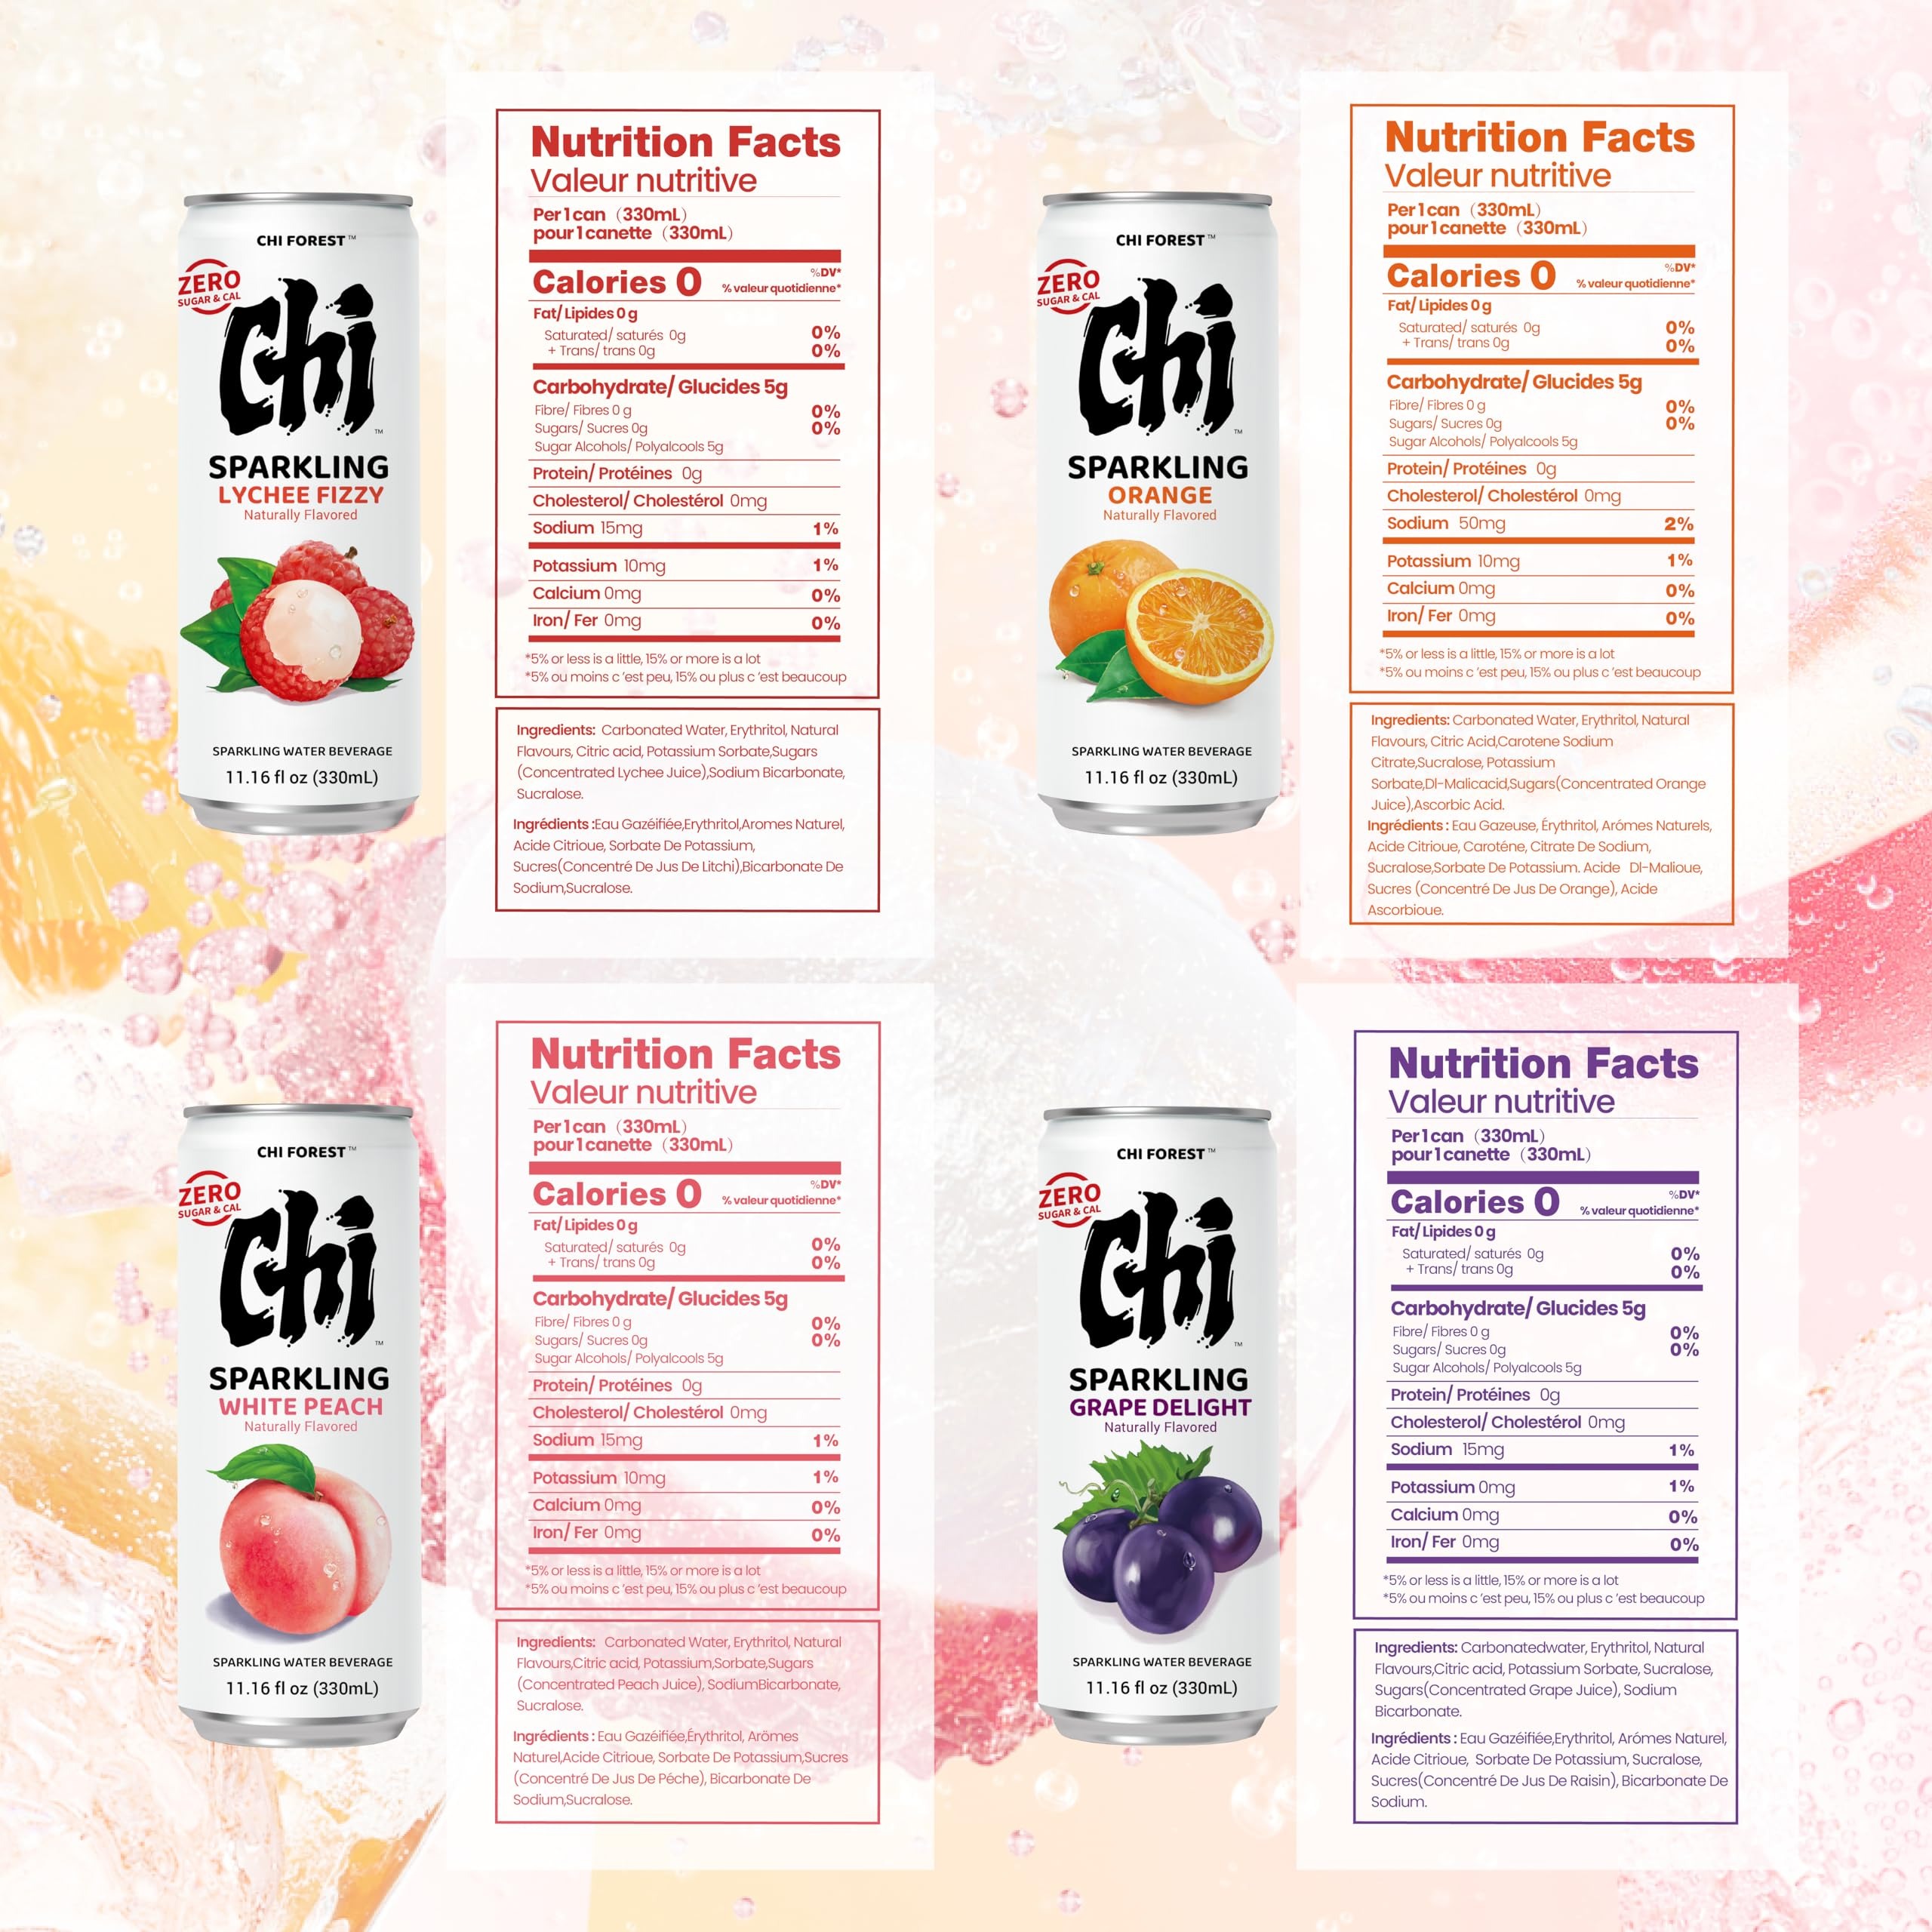
Item Name: CHI FOREST 4 Flavor Variety Pack Sparkling Water, 11.16 fl oz Cans(24 Pack)
Value: 267.8
Unit: Fl Oz

Price: 42.96